Urban Glass House

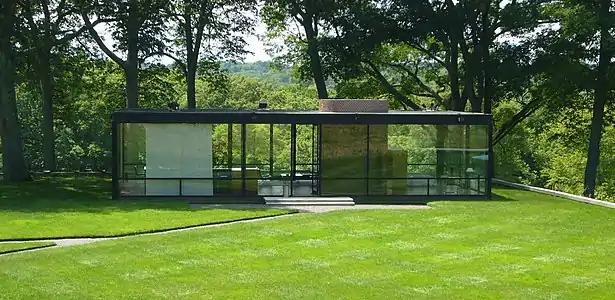
The original Glass House

The building was initially to be developed by restaurateur and developer Antonio Vendome. Vendome commissioned Johnson to create a building of multi-colored bricks which, unlike the current design, eschewed right angles and was asymmetrical, atypical for Johnson. This plan was referred to as a "living sculpture". The original plans also called for a significantly taller building, at twenty stories high. Due to zoning restrictions, this plan was abandoned. During development, Vendome withdrew from the project, selling his stake to three other developers: Charles Blaichman, Scott Sabbagh, and Abram Shnay. The three asked Johnson to draw from his past designs, including the Seagram Building, to inform the plans for the structure. After Alan Ritchie, Johnson's architectural partner, suggested an homage to Johnson's original Glass House, plans were changed to reflect that idea. After the redesign, SLCE Architects was brought in to refine and complete the structure due to Johnson's impending retirement, and, ultimately, his death.